Rhode Island College

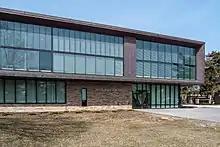
Alex and Ani Hall opened in 2014 as the school's renovated and expanded center for the visual arts

Rhode Island College teams (nicknamed the "Anchormen") participate as a member of the National Collegiate Athletic Association's Division III. The Anchormen are a member of the Little East Conference. Men's sports include baseball, basketball, cross country, golf, soccer, swimming & diving, tennis, track & field and wrestling; while women's sports include basketball, cross country, golf, gymnastics, lacrosse, soccer, softball, swimming & diving, tennis, track & field, and volleyball.